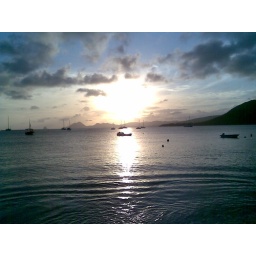
the ocean the boats in saint anne